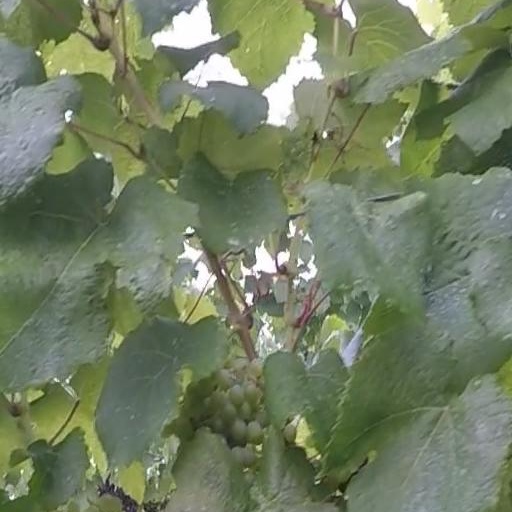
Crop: grape